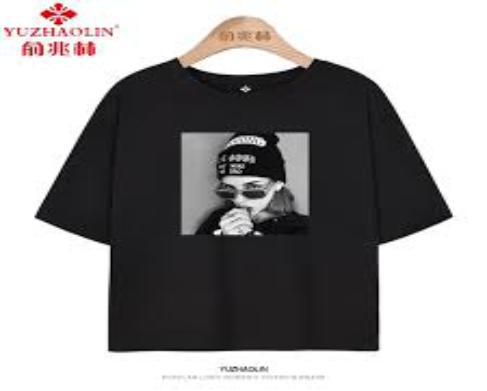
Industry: Clothes